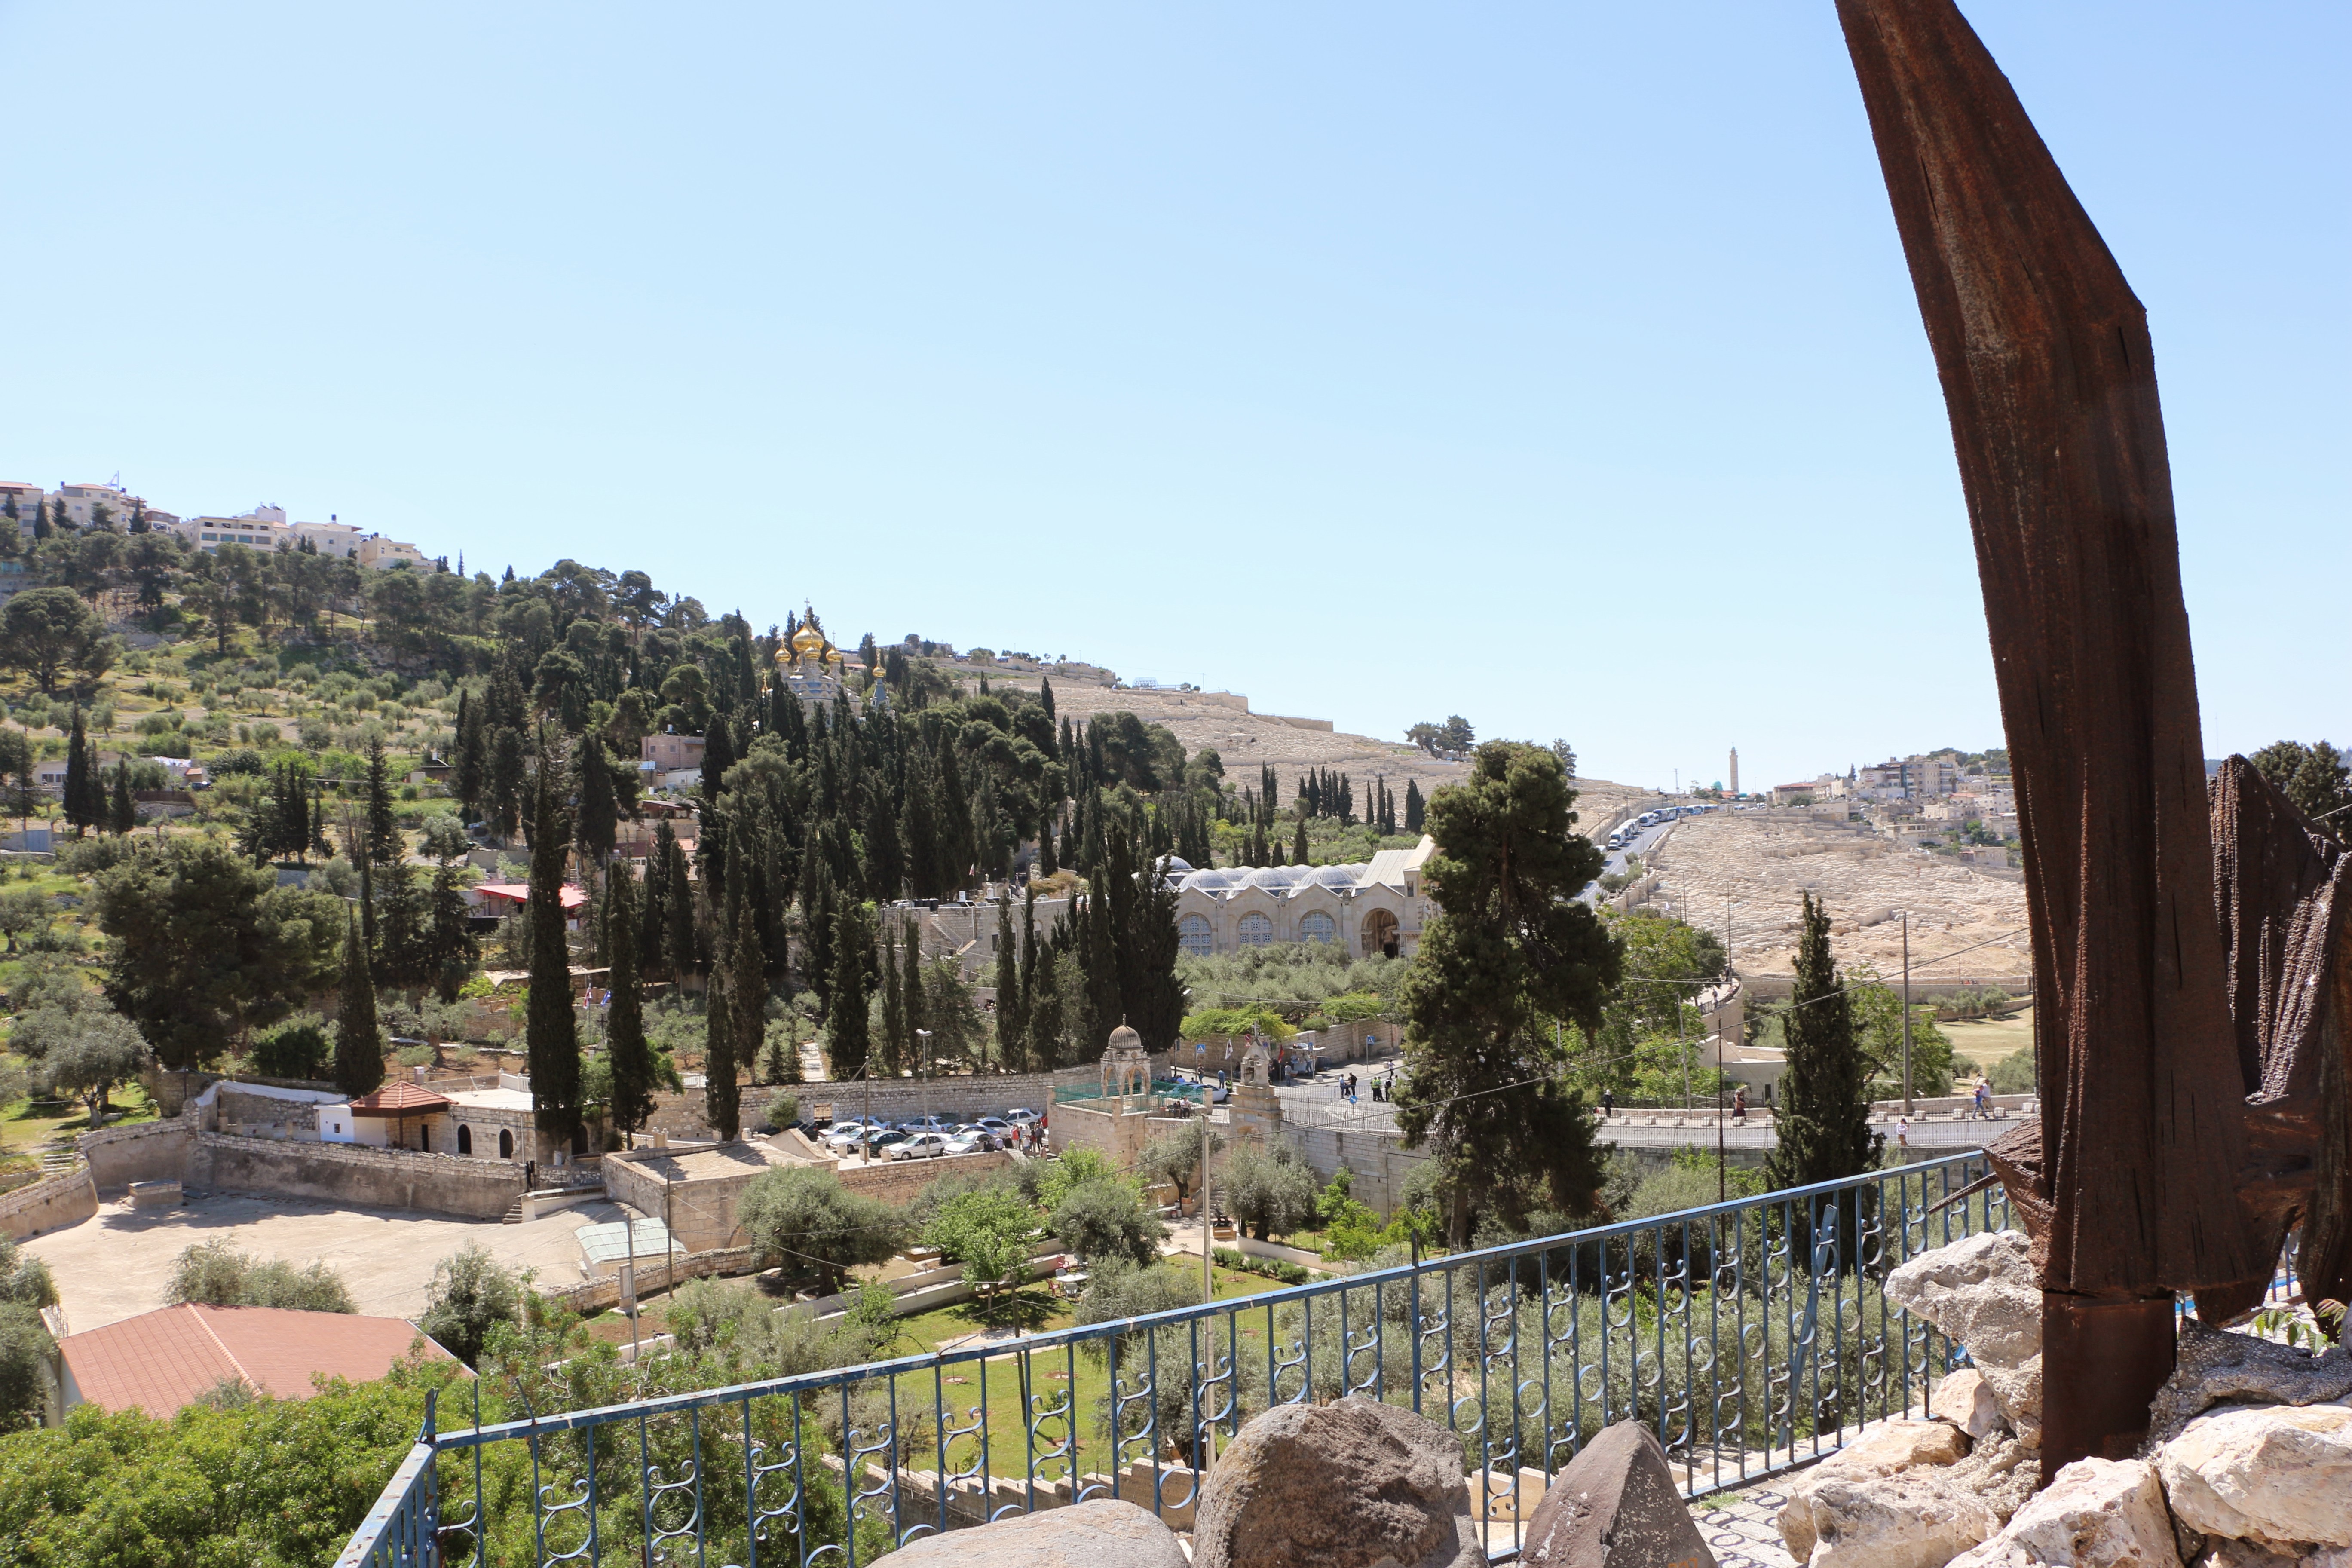
landscape, vacation, village, garden, tourism, estate, jerusalem, israel